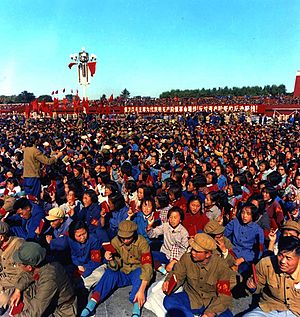
Den Røde Garde (Kina)
Rødgardister under demonstration på Den Himmelske Freds Plads i 1966
Den Røde Garde var en paramilitær kommunistisk studenterbevægelse i Kina, der blev mobiliseret af Mao Zedong i 1966 og 1967 under Kulturrevolutionen.